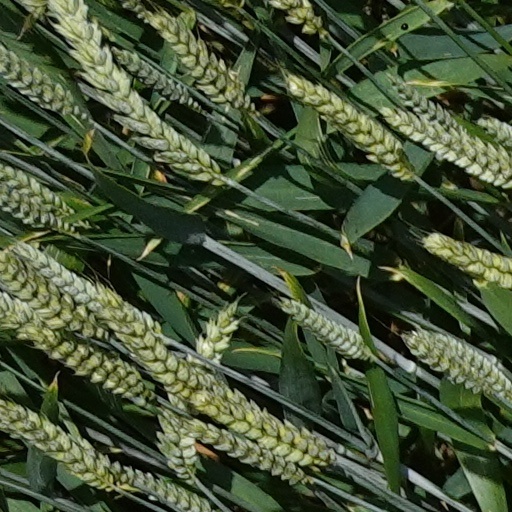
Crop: wheat